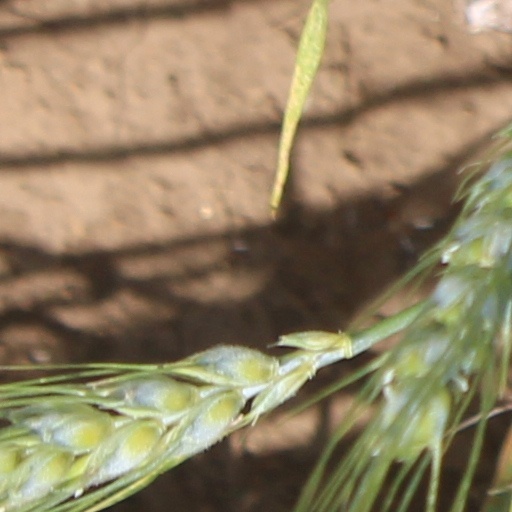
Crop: wheat